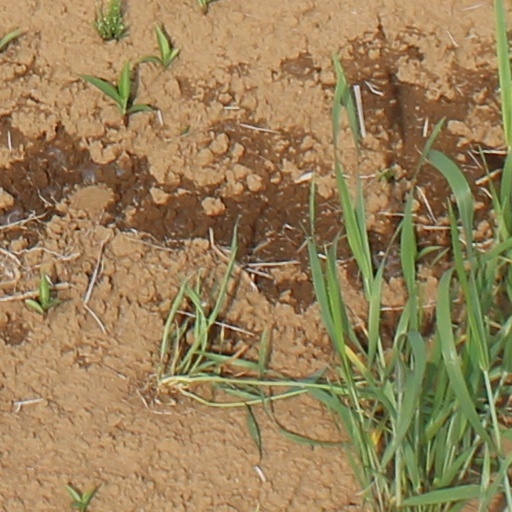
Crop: wheat